Top Gun: Maverick

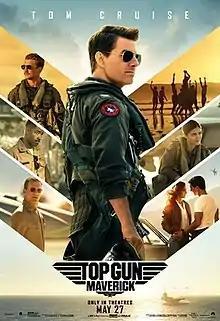
Theatrical release poster

Top Gun: Maverick is a 2022 American action drama film directed by Joseph Kosinski and written by Ehren Kruger, Eric Warren Singer, and Christopher McQuarrie. In this sequel to the 1986 film "Top Gun", Tom Cruise reprises his starring role as the naval aviator Maverick. The ensemble cast also features Miles Teller, Jennifer Connelly, Jon Hamm, Glen Powell, Monica Barbaro, Lewis Pullman, Ed Harris, and Val Kilmer (in his final film role). The story involves Maverick confronting his past while training a group of younger Top Gun graduates, including the son of his deceased best friend, for a dangerous mission.